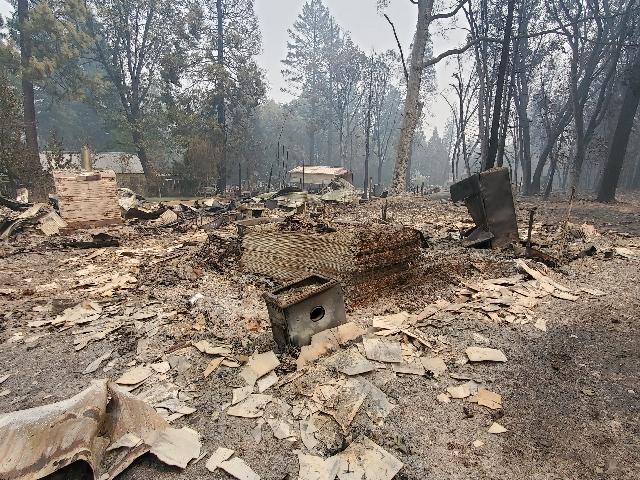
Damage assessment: destroyed